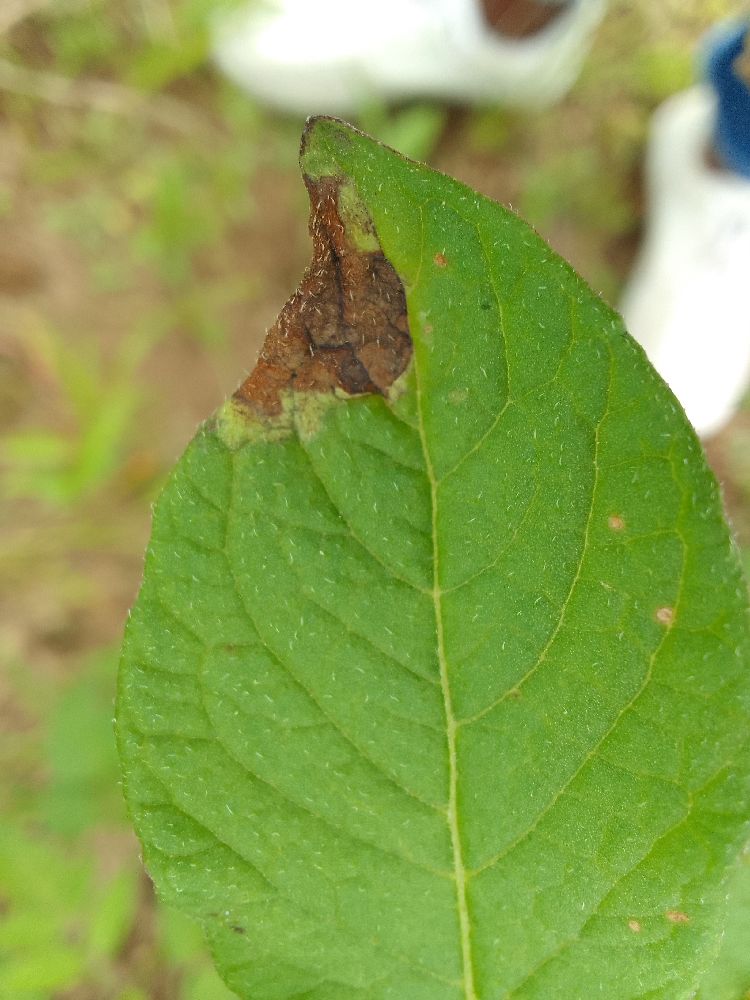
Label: Late blight